North Atlantic triangle

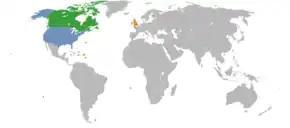
North Atlantic triangle

The North Atlantic triangle is a theoretical construct for studying the history of Canadian foreign policy. First proposed by the historian John Bartlet Brebner, it seeks to explain the importance of United Kingdom–United States relations to Canada's security, and even survival, during the late nineteenth and early twentieth centuries. The triangle in question was Canada, the United States, and the United Kingdom. This triangle was invisible to Americans or Britons, for whom Canada was a side issue at best, but it was vital to Canada. Canada was intimately involved with both countries, and needed good relations between them for its own security. The primary concern of Canadian governments was to avoid a repetition of the American invasions of 1775 and 1812–1815, when Canada had been used as the battlefield where American and British differences were settled.